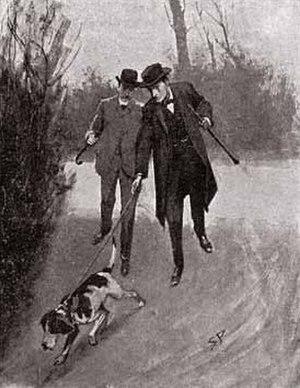
Le Trois-quart manquant, aussi traduit Le Trois-quart aile manquant, Le Trois-quart disparu, Un Trois-quarts a été perdu et Le Champion qui manque, est l'une des cinquante-six nouvelles d'Arthur Conan Doyle mettant en scène le détective Sherlock Holmes. Elle est parue pour la première fois dans la revue britannique Strand Magazine en août 1904, avant d'être regroupée avec d'autres nouvelles dans le recueil Le Retour de Sherlock Holmes.